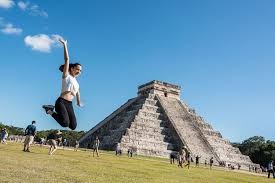
Landmark: Chichen Itza